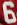
Number: 6